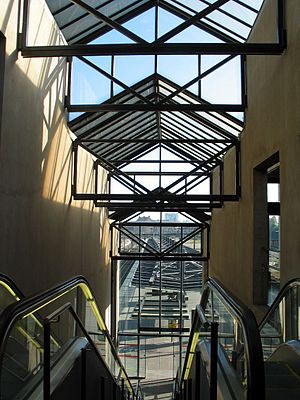
Østerport Station / Sporlayout
Nedgang i den nyere bygning fra 1991
Østerport Station er en jernbanestation, der ligger ved Oslo Plads på Østerbro i København. Det er en travl station med ca. 20.000 daglige passagerer. Den betjenes både af øresundstog på Kystbanen og af de fleste S-togslinjer. Desuden fungerer den som endestation for en del regionaltog og InterCitytog til København vestfra.